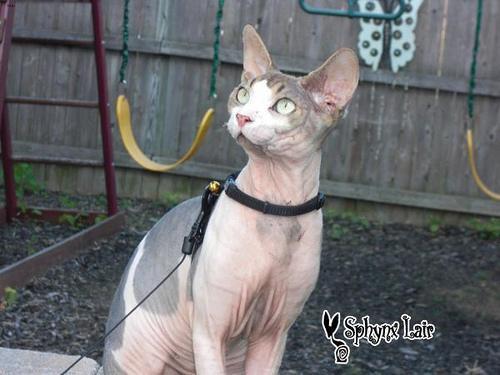
Sphynx